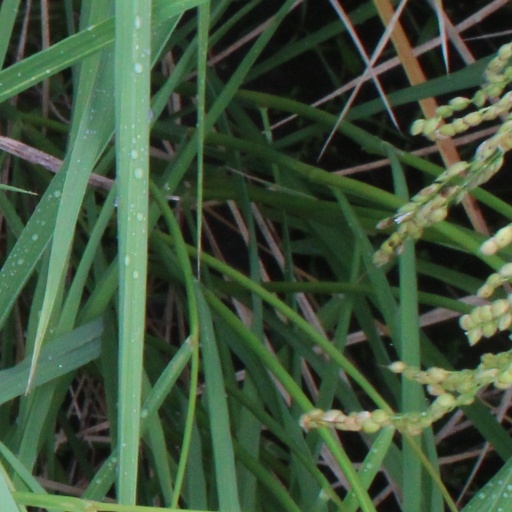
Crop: rice